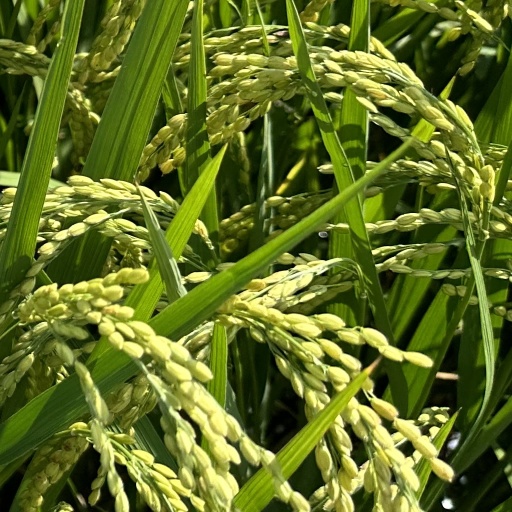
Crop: rice